Famine in northern Ethiopia (2020–present)

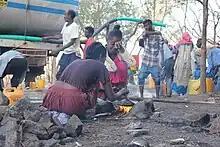
Internally displaced people in Shire, Tigray (April 2021)

On 25 January 2021, Abraha Desta stated that many people were displaced after having their property looted and that food was available, but there was a distribution problem, since drivers were afraid. He stated that foreign aid organisations were unable to leave the capital Mekelle due to security concerns for convoys. He described the situation as "'unprecedented in its history', and that 4.5 million people were in need of emergency food assistance". "The Economist" described the access blocks as including the initial federal government authorisation, authorisations from neighbouring regional governments, and blocks by local armed forces "citing security" or fears about food being provided to the TPLF.